Warlocks and Warriors

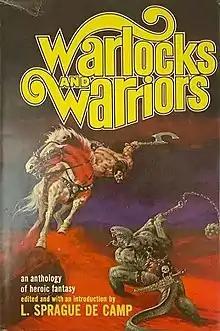
Dust-jacket illustration of the first edition.

Warlocks and Warriors is an anthology of fantasy short stories in the sword and sorcery subgenre, edited by American writer L. Sprague de Camp. It was first published in hardcover by Putnam in 1970, and in paperback by Berkley Books in 1971. It was the fourth such anthology assembled by de Camp, following his earlier "Swords and Sorcery" (1963), "The Spell of Seven" (1965), and "The Fantastic Swordsmen" (1967).